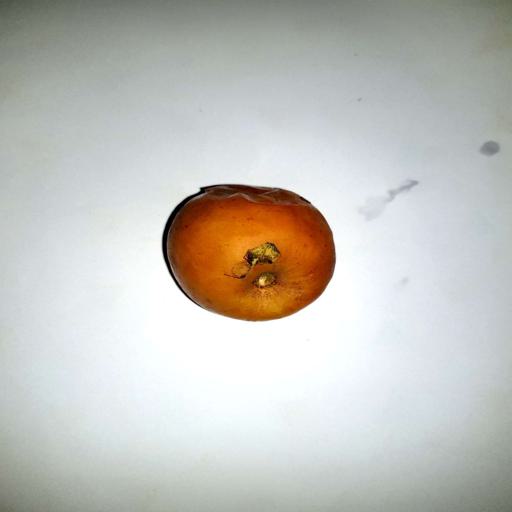
Label: bruised